Lakeside Inn (Mount Dora, Florida)

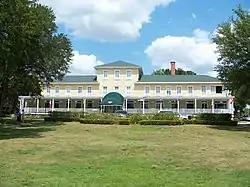

The Lakeside Inn is a historic site in Mount Dora, Florida. It is located at 100 North Alexander Street. On March 19, 1987, it was added to the U.S. National Register of Historic Places. It was for sale in 2010, and purchased by new owners, who planned to renovate it, later that year. The Lakeside Inn, originally named the Alexander House, was built in 1883 by the partnership of Col. John M. Alexander, Col. John A. McDonald (real estate dealer from Eustis), and his daughter, Annie McDonald Stone. The partners hired Caroline Bruce to manage the ten-room inn as they were busy with other interests. In 1895, Caroline Bruce left in order to start her own establishment, the Bruce House. Management of the hotel shifted to Emma Boone and it was renamed the Lake House. Boone married George D. Thayer in May of 1903, and Thayer formed a stock company to operate the hotel. Boone died in 1909 and Thayer continued management of the hotel after remarrying in 1920 to Dora Berry Thayer, until his retirement in 1924. The Gatehouse was built in 1908 and the Sunset Cottage was built in 1914. The hotel was sold to Archie Hulbert, an experienced hotel operator from Boston. A three-story center, dining room, kitchen, and circular driveway were added. Operation was then shifted over to Lakeside Inn Properties Inc. (headed by Charles Edgerton and Fred Wentworth) in 1933. It is the oldest continuously operating hotel in the State of Florida and the last of the Grand Victorian Era Hotels still remaining in Central Florida and is said to be the most historic hotel there. Throughout its 130-year history, Lakeside Inn has hosted many noted dignitaries and celebrities, including President Calvin Coolidge and First Lady Grace Coolidge, for a month-long stay in the winter of 1930. Lakeside Inn has also been distinguished as the number one venue in the Central Florida Lakes Region for wedding ceremonies and receptions